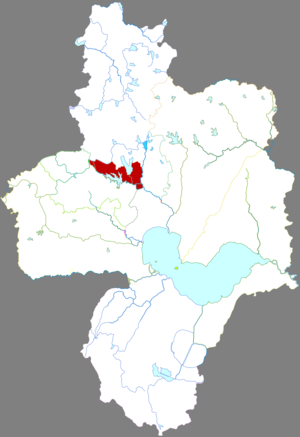
Le district de Luyang est une subdivision administrative de la province de l'Anhui en Chine. Il est placé sous la juridiction de la ville-préfecture de Hefei.